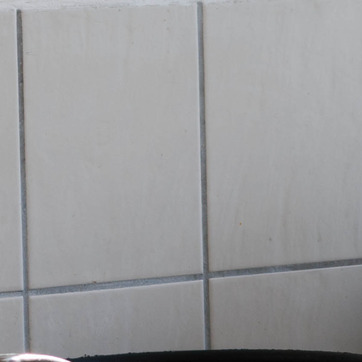
Material: stone